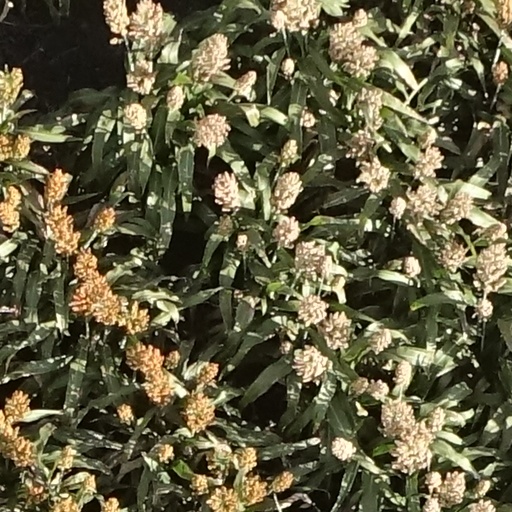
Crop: sorghum